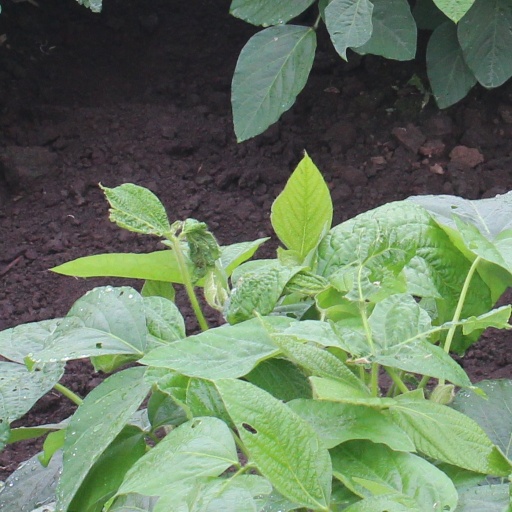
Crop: soybean